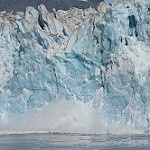
Scene: Outdoor